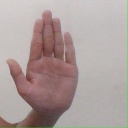
अक्षर: ध